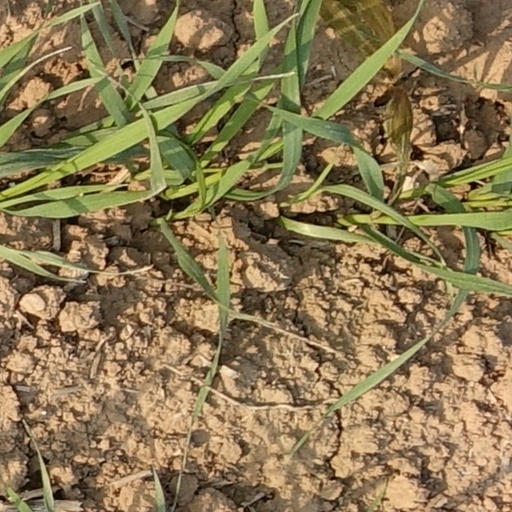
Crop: wheat